Finkelstein's test

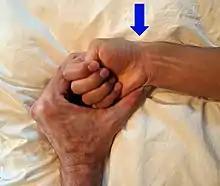
An example of a modified Eichhoff's test. Arrow marks where the pain is worsened.

Finkelstein's test is a test used to diagnose de Quervain's tenosynovitis in people who have wrist pain.